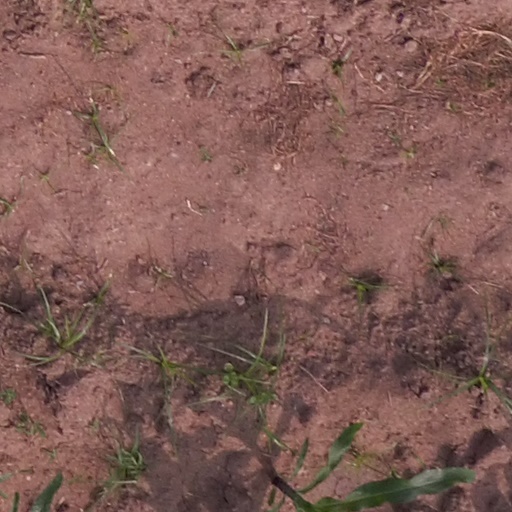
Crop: maize; corn